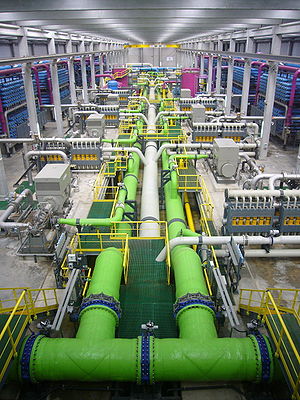
Hav / Mennesker og havet / Udvindingsindustrier
Afsaltningsværk, der fungerer ved hjælp af omvendt osmose
Havet er den forbundne masse af saltvand, der dækker mere end 70 % af Jordens overflade. Det modererer Jordens klima og spiller vigtige roller i vandets kredsløb, kulstofkredsløb og kvælstofkredsløb. Havet er blevet berejst og udforsket siden oldtiden, mens videnskabelige studier af havet — oceanografi — stammer tilbage fra kaptajn James Cooks opdagelsesrejser i Stillehavet mellem 1768 og 1779. Ordet hav bruges også til at betegne mindre dele af havet, der ligger halvt indlands såvel som store salte indlandssøer såsom det Kaspiske hav og Dødehavet.